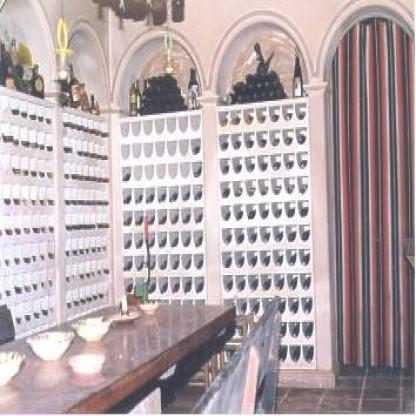
Scene: Indoor